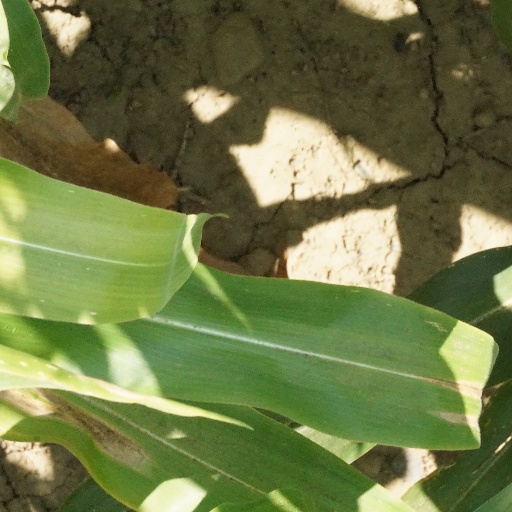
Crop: maize; corn